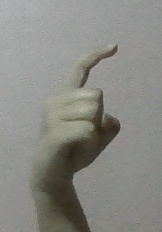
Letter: ra